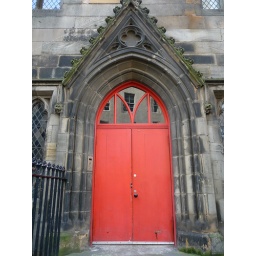
A red door. They have very brightly painted doors around here. Mostly red, a few blue.